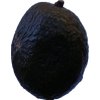
Label: black_avocado